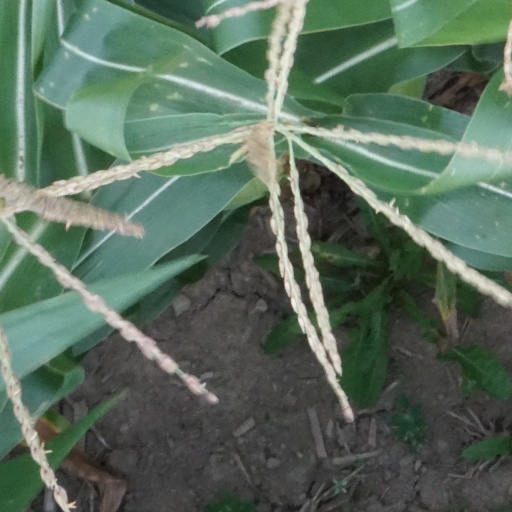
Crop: maize; corn